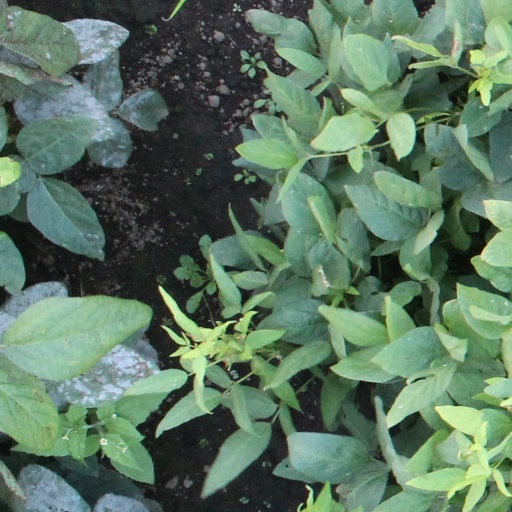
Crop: soybean